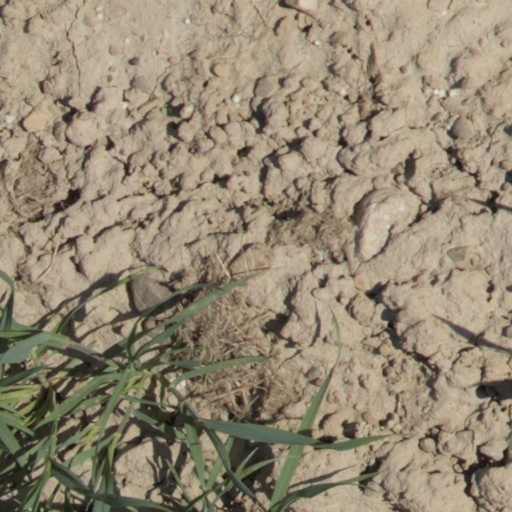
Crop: wheat